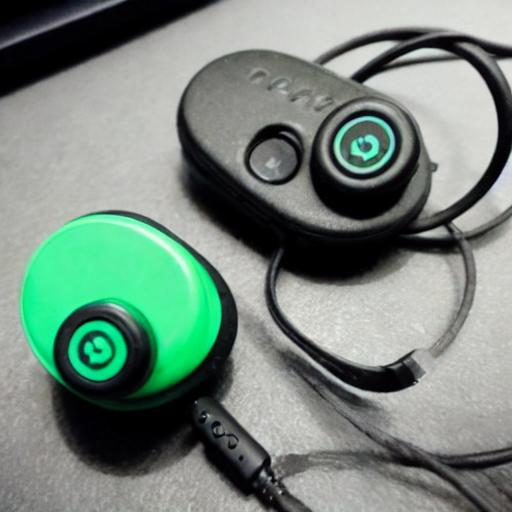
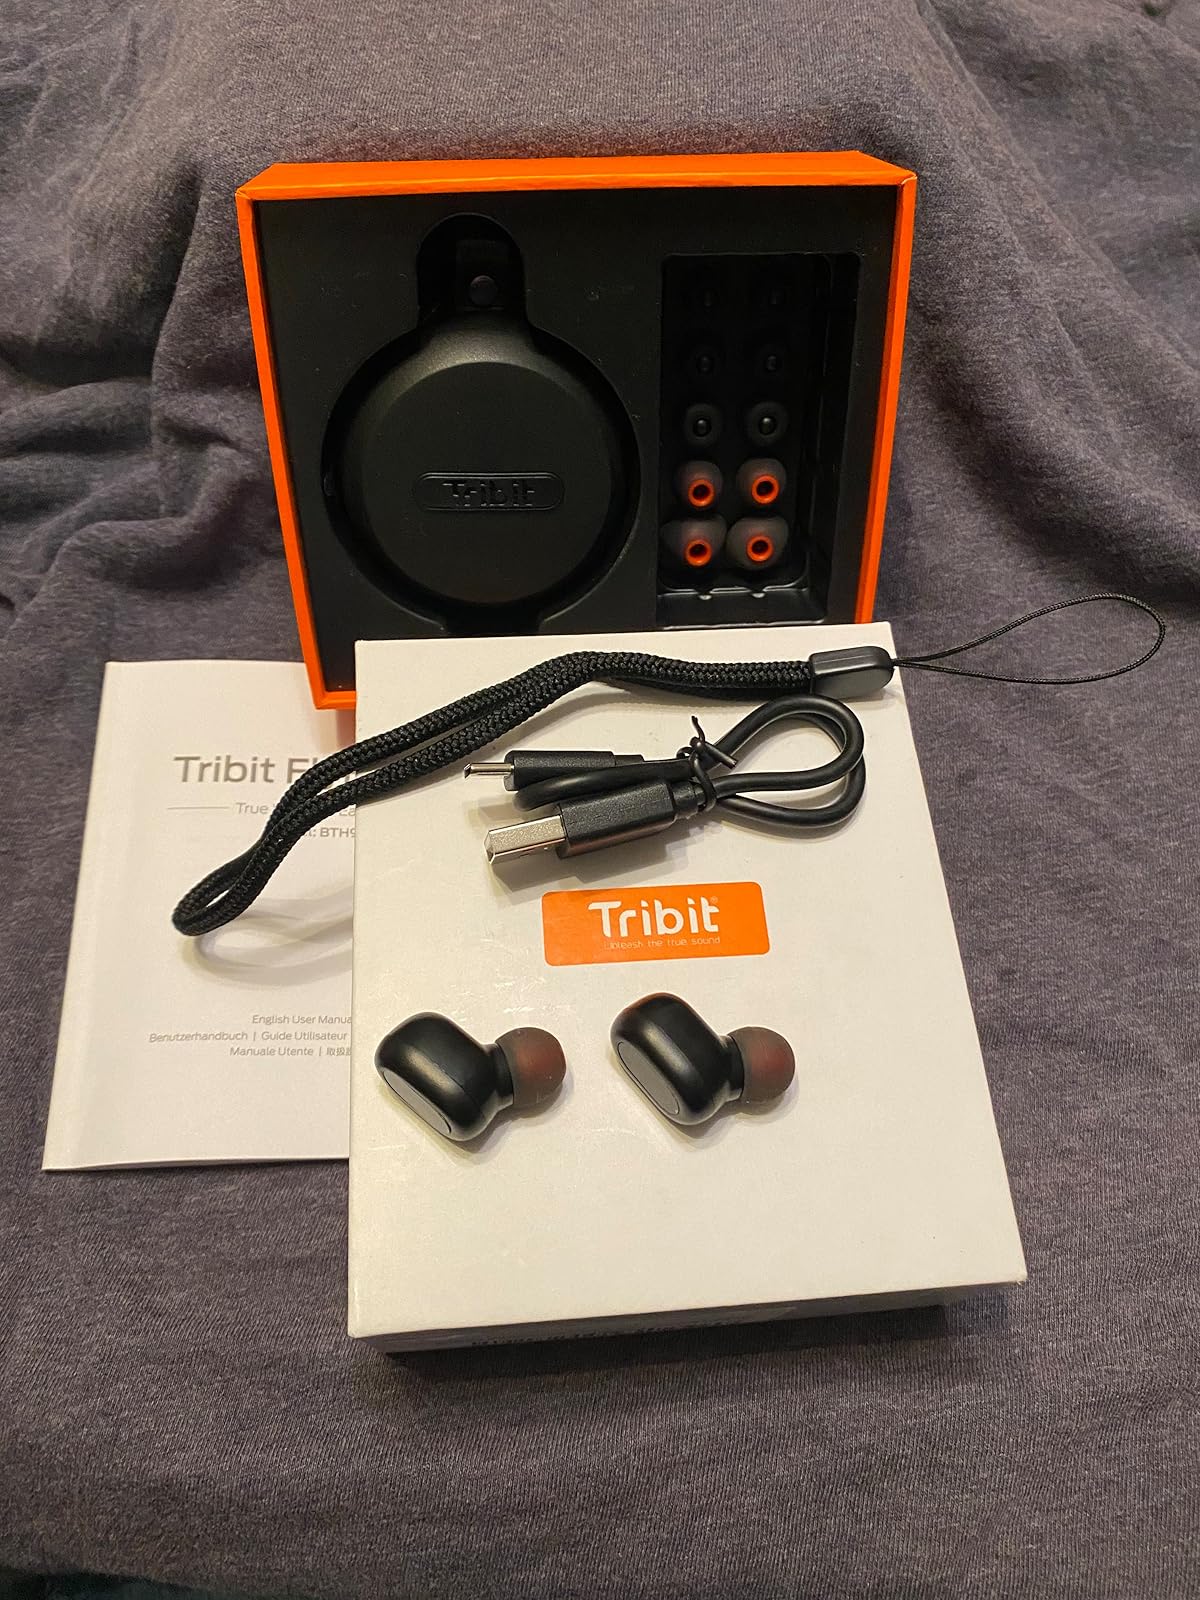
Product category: earbuds
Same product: no